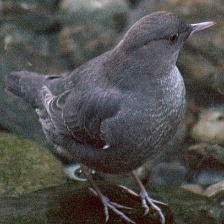
Species: AMERICAN DIPPER
Scientific name: CINCLUS MEXICANUS